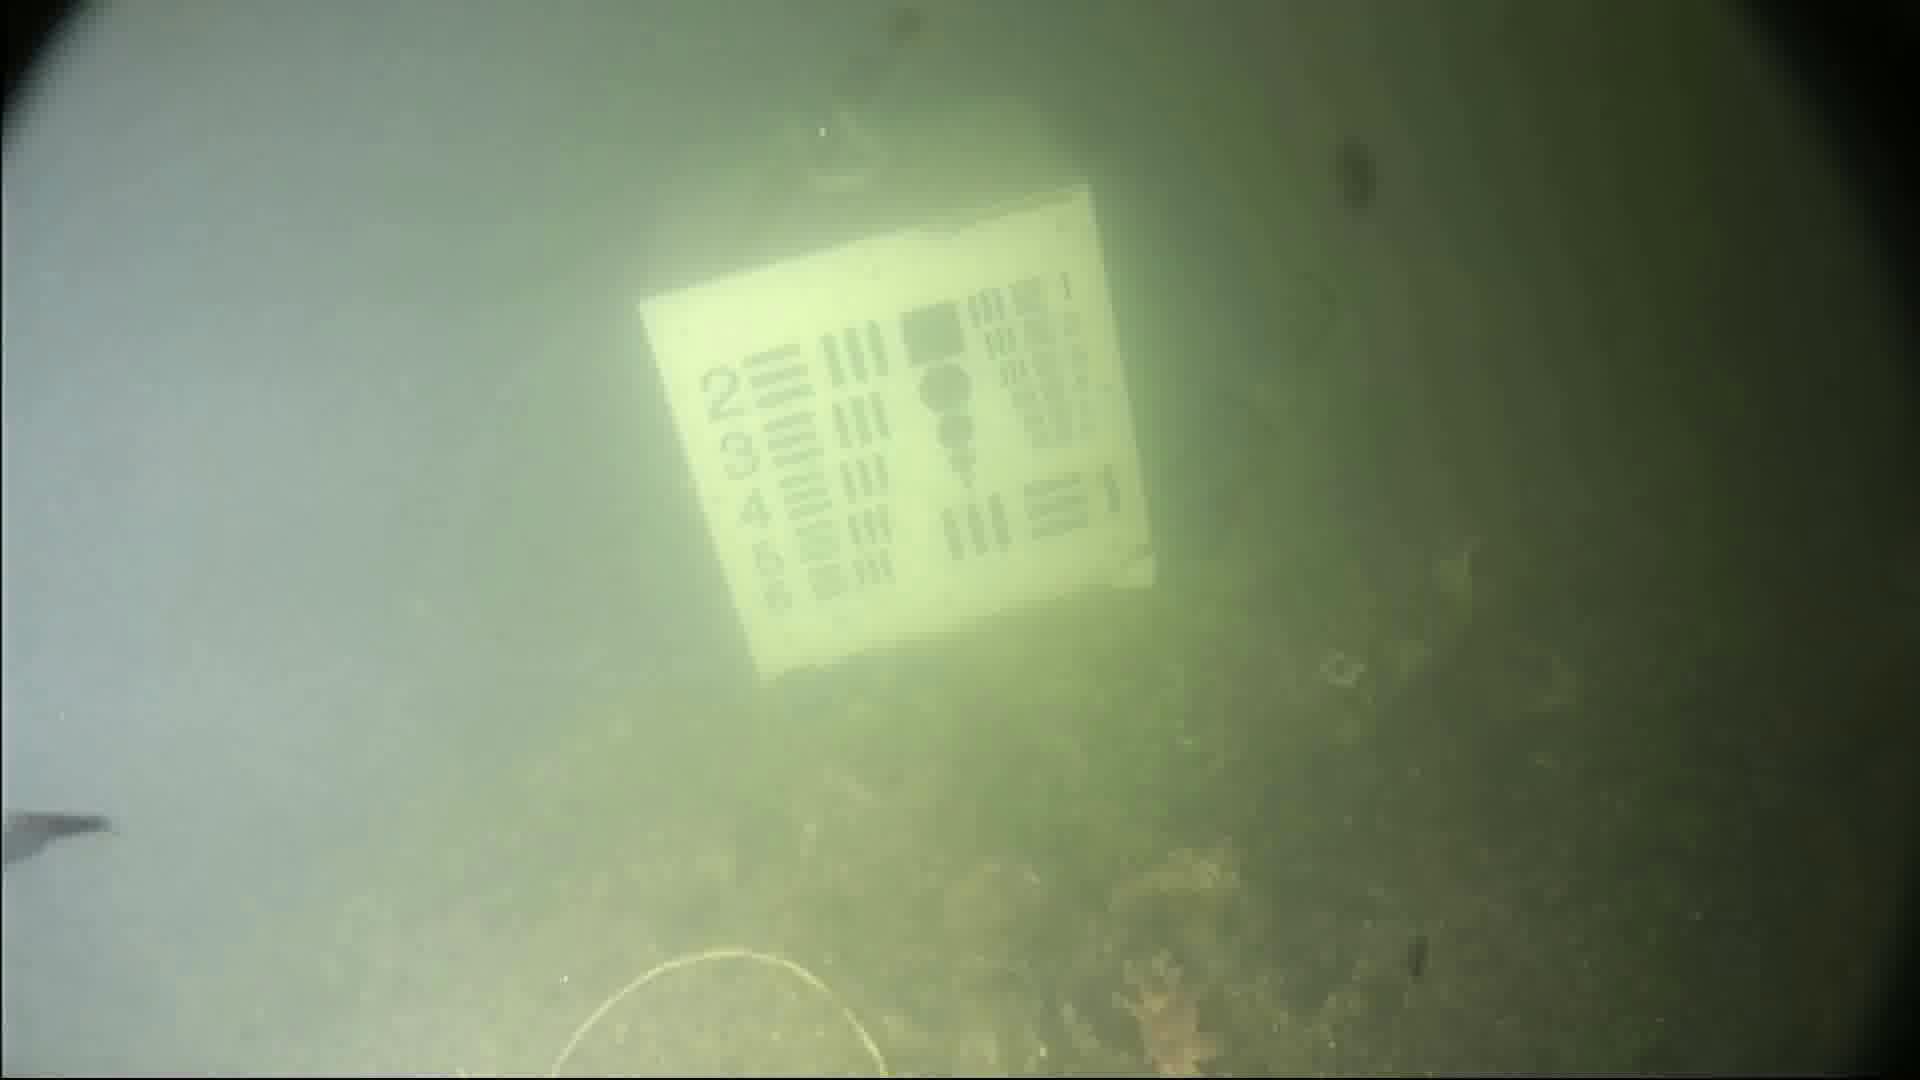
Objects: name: small_fish
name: starfish